Forbes' Quarry

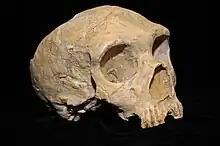
Gibraltar 1, the Neanderthal skull discovered at Forbes' Quarry in 1848 by Cpt. Edmund Flint

An ancient skull (specimen name Gibraltar 1) was found within Forbes' Quarry by Captain Edmund Flint of the Royal Navy in 1848. Being the secretary of the Gibraltar Museum Society (formerly the Gibraltar Scientific Society), he presented his find to the society on 3 March 1848. This was only the second Neanderthal fossil ever found. The skull had unusual features, but its significance as a representative of an extinct human species was not realised until 1864, eight years after the 1856 discovery of the more extensive assemblage of Neanderthal remains in the Neander Valley of Germany that eventually became the type specimen and source of the name of the species "Homo neanderthalensis". The Forbes' Quarry skull attracted the attention of prominent scientists in Great Britain when it was presented at a meeting of the British Association for the Advancement of Science in September 1864. Charles Darwin had long been curious about the skull, but was too ill to attend the meeting, so geologist Charles Lyell and anthropologist Hugh Falconer arranged to bring the skull to his residence so he could examine it. In a letter, Darwin described the skull as "wonderful".